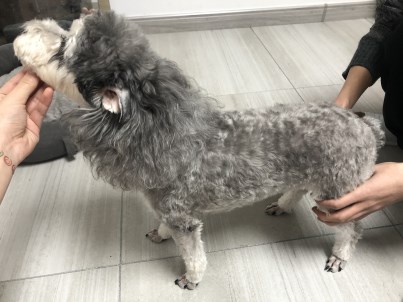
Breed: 2342-n000102-miniature_schnauzer